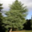
Label: pine_tree